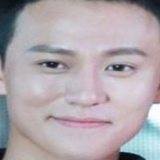
diễn viên Tần Tuấn Kiệt